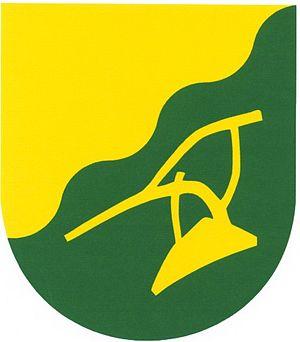
La Commune de Ülenurme est une municipalité rurale du Comté de Tartu à l'est de l'Estonie. Elle s'étend sur une superficie de 86,3 km². Sa population s'élève à 6 345 habitants.